Shakespeare in the Arb

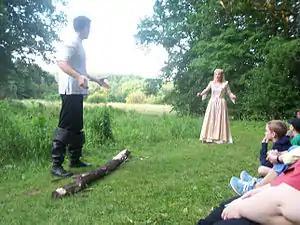
Performance of The Tempest

Each year one play is presented. Most years, three weeks (Thurs-Sun) of performances are given. They all begin fours hours before sunset, at 6:30 p.m. local time (EDT). Each performance takes about 2.5 hours. The production travels from spot to spot within the arboretum to create the different scenes. "As one critic commented, 'The actors used the vastness of its Arb[oretum] stage to full advantage, making entrances from behind trees, appearing over rises and vanishing into the woods.'"